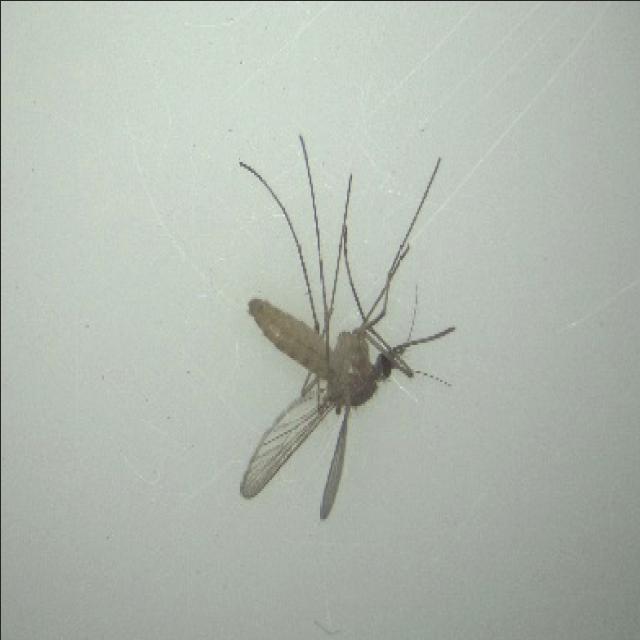
Species: culex_pipiens